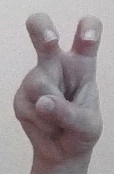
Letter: toot